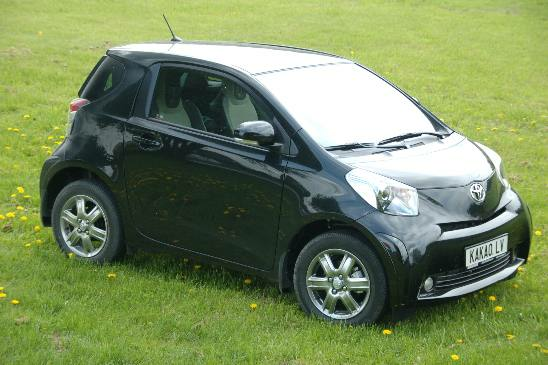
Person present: No